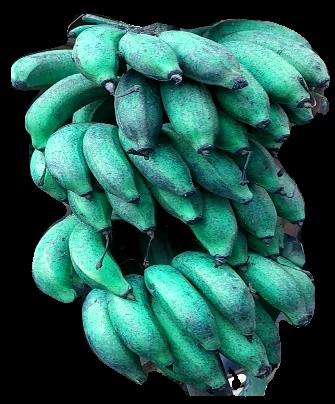
Variety: rasbale
Grade: grade3